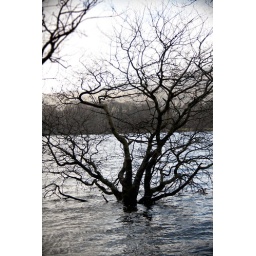
A tree slowly disappearing in the water as coniston lake fills from all the rain